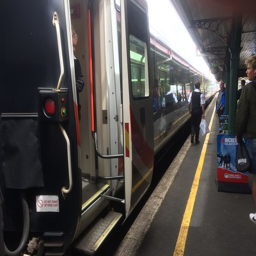
transit vehicle type : the train ready to take on passengers at station